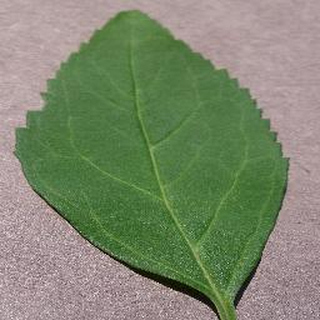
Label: healthy_cherry